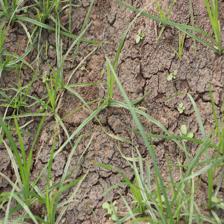
Label: Grass